Attack on Orleans

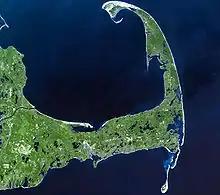
A view of Cape Cod, the location of Orleans, from space.

On the morning of 21 July 1918, German submarine , commanded by "Kapitänleutnant" Richard Feldt, was possibly attempting to cut the trans-Atlantic submarine communications cable from Orleans to Brest, France. While in the area for the buried cable, Feldt became aware of the passing tugboat "Perth Amboy" towing three barges and the three-masted schooner "Lansford". It was claimed that "U-156" fired two torpedoes; however, these were likely shells that missed their target or were warning shots across the "Perth Amboy's" bow. It is unlikely the U-156 would have wasted valuable torpedoes on a group of small unarmed ships. "U-156" then appeared off Orleans and fired her two deck guns at the tug and her tow. "Perth Amboy" was heavily damaged, and the schooner and three barges were sunk.